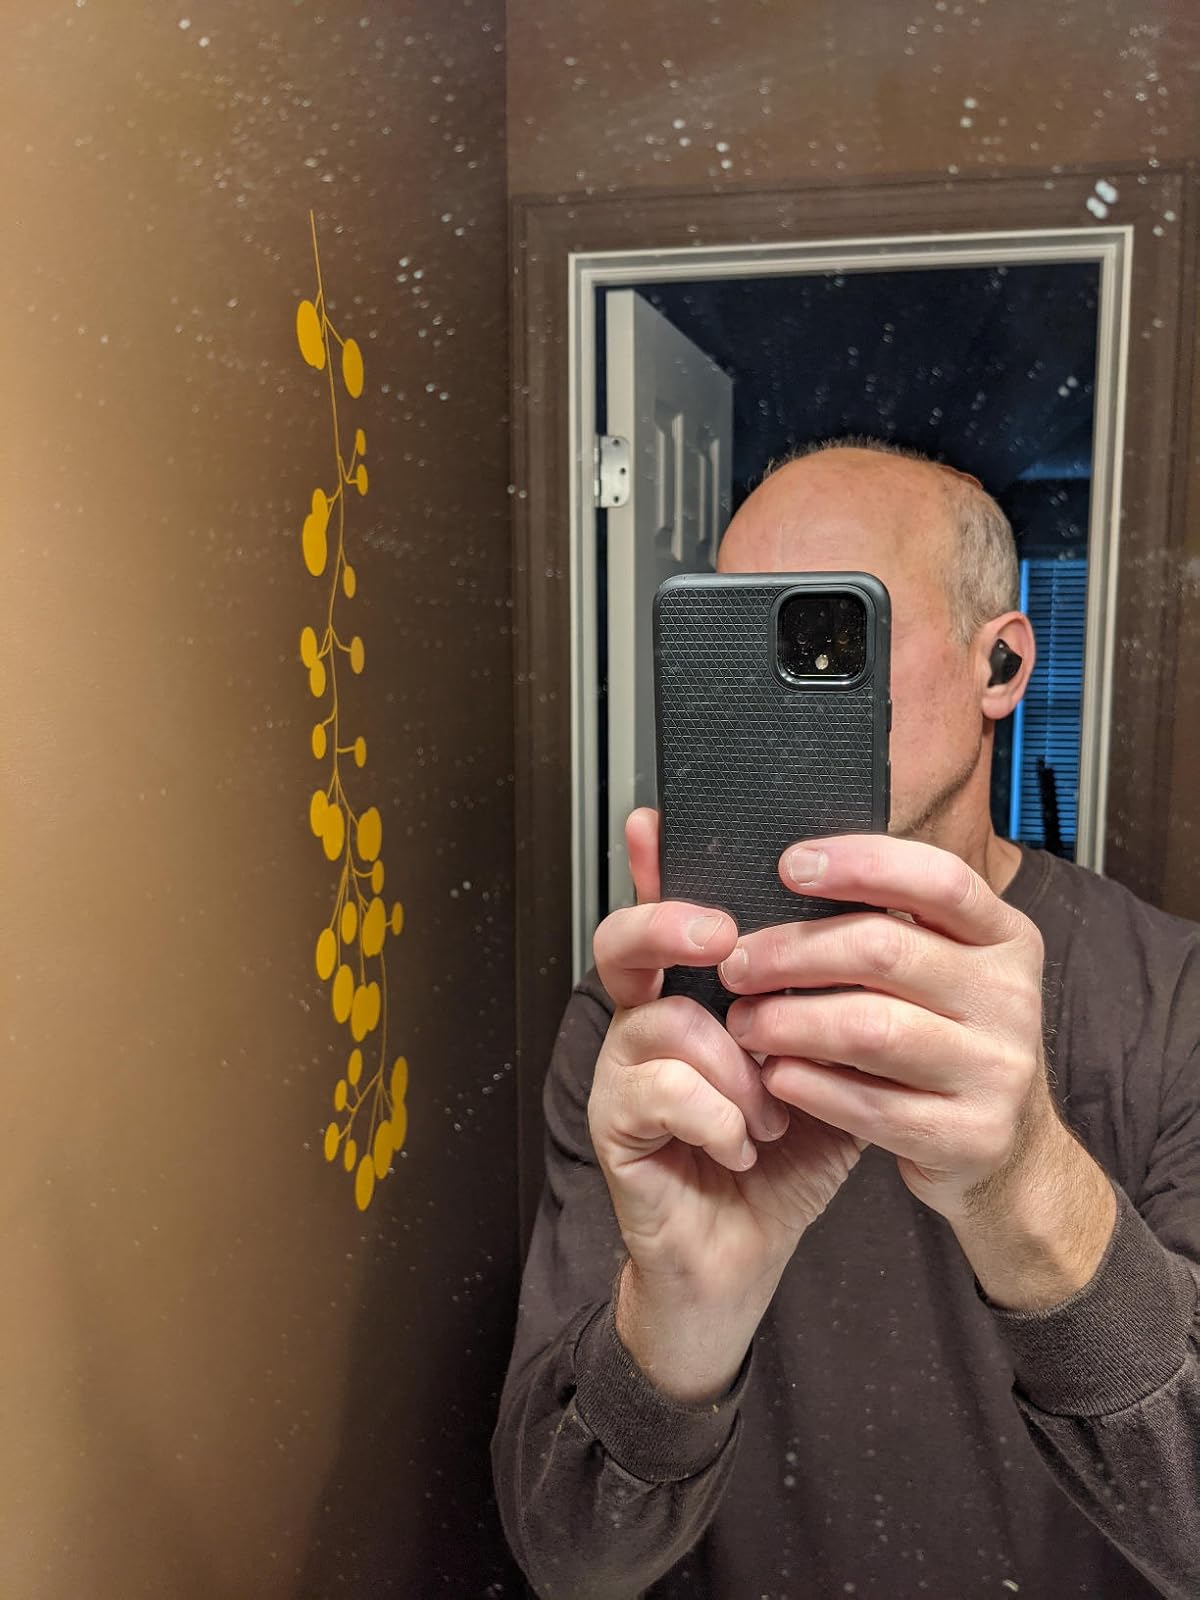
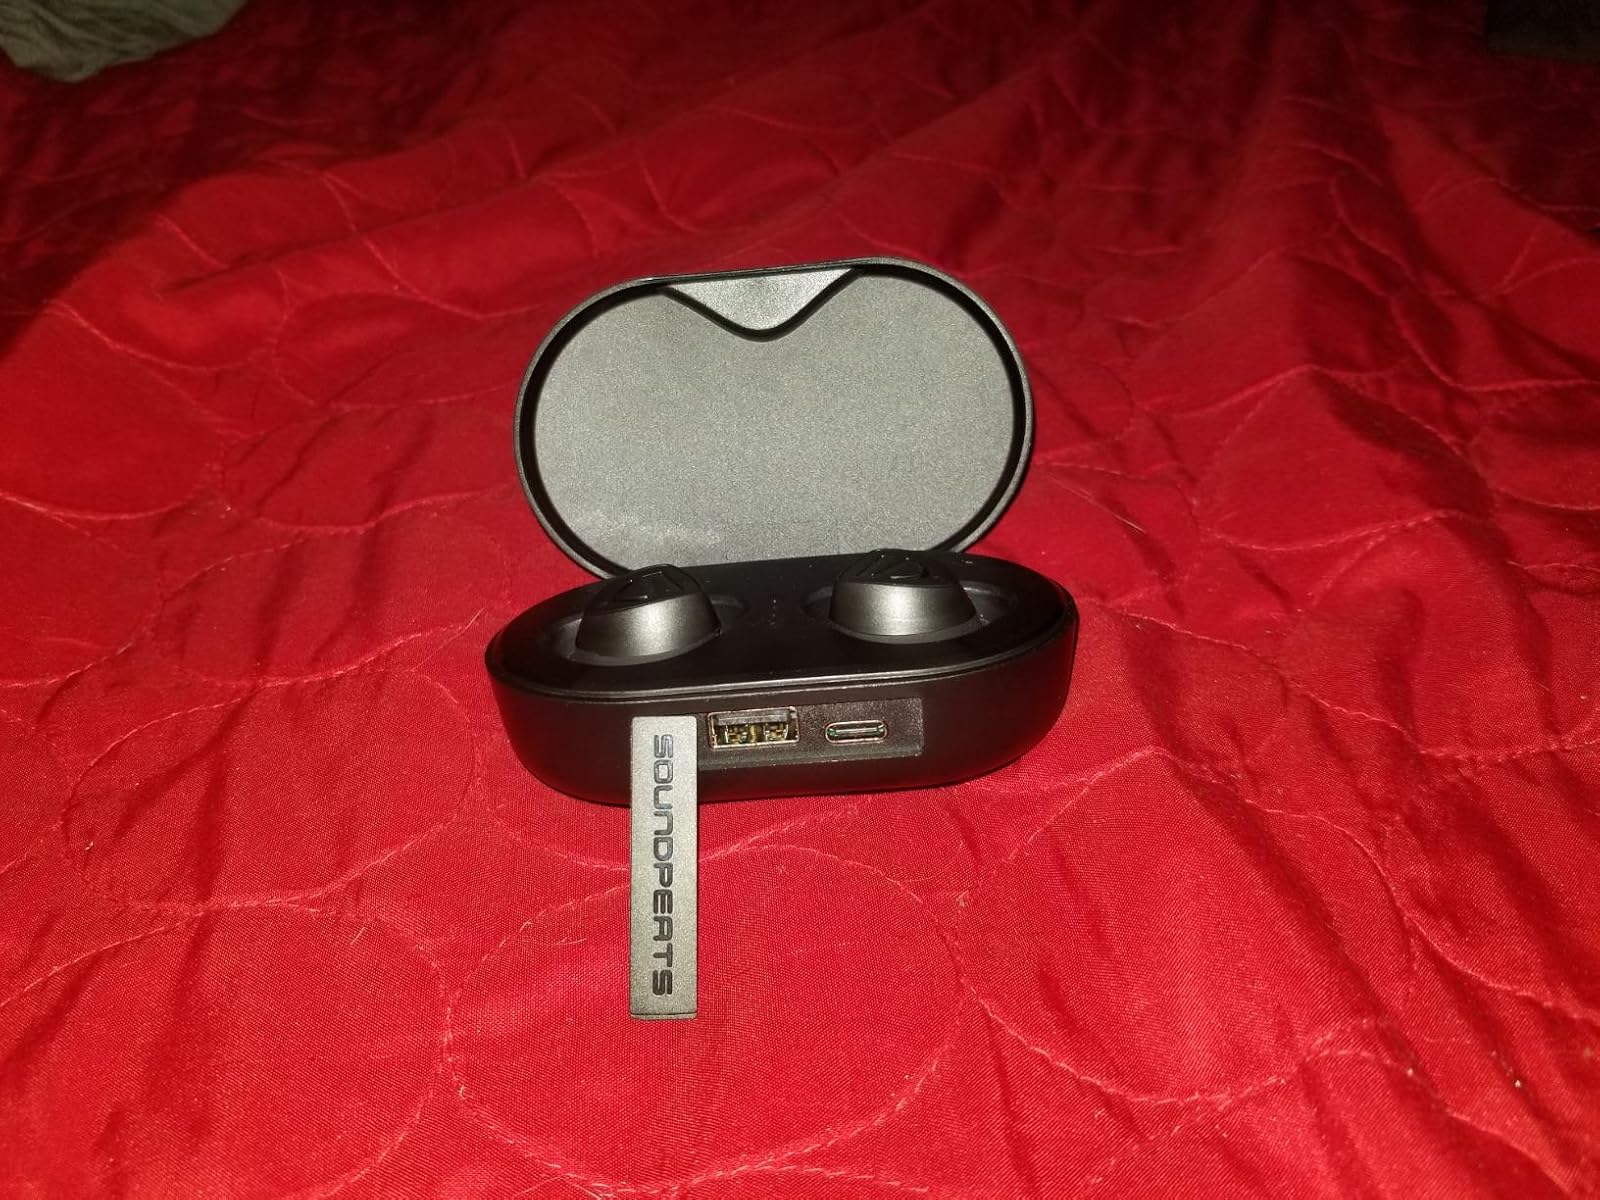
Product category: earbuds
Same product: yes